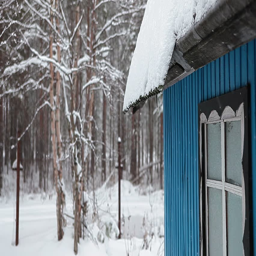
snow falling from slope of a roof of wooden house .